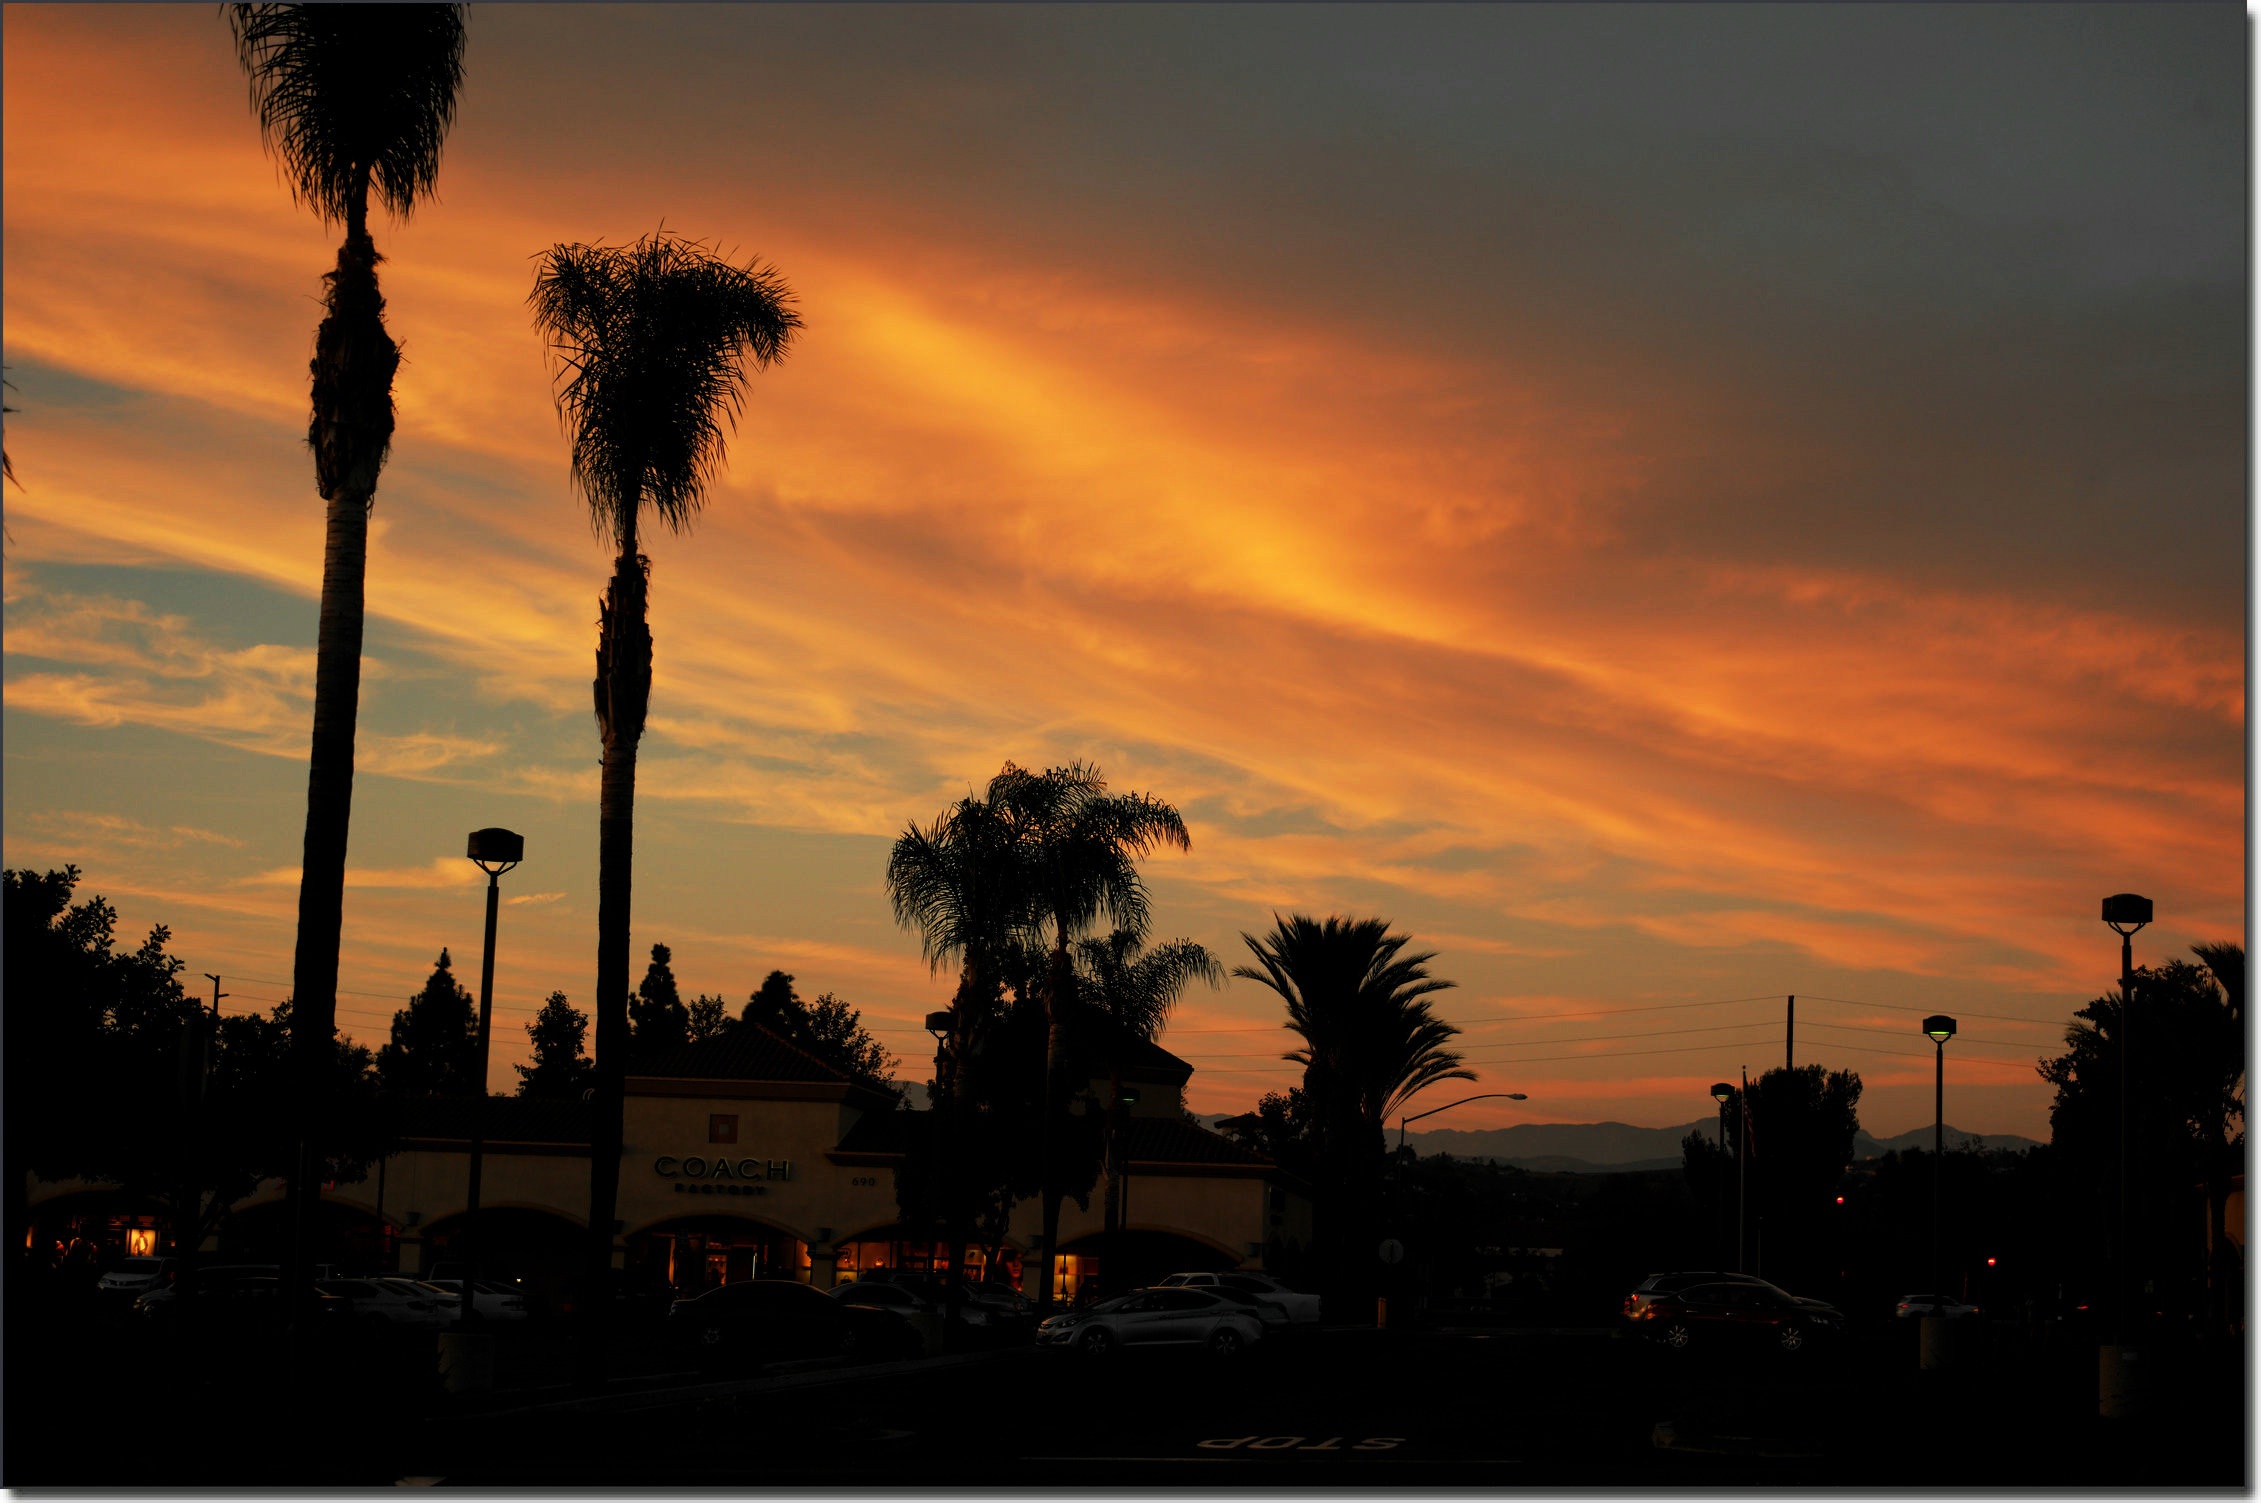
tree, horizon, silhouette, cloud, sky, sunrise, sunset, skyline, sunlight, morning, dawn, atmosphere, village, dusk, evening, afterglow, the scenery